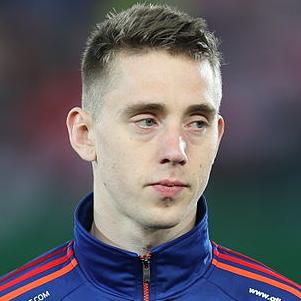
Age: 23